Andy Burns

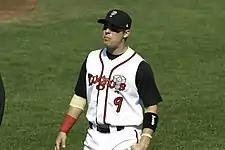
Burns with the Lansing Lugnuts in 2012

Burns signed with the Blue Jays and made his professional debut with the Gulf Coast League Blue Jays, before being promoted to the Vancouver Canadians of the Low–A Northwest League. In 2011, he played in 28 games and batted .250 with 3 home runs and 14 RBI. Burns played for the Lansing Lugnuts of the Single–A Midwest League in 2012, appearing in 78 games and hitting .248 with 9 home runs and 37 RBI. Burns began the 2013 minor league season with the Dunedin Blue Jays of the High–A Florida State League, and was promoted at midseason to the New Hampshire Fisher Cats of the Double–A Eastern League. He played in 128 games split between the two teams, and hit .288 with a career-high 15 home runs, 85 RBI, and 33 stolen bases. After the 2013 season, the Blue Jays assigned Burns to the Salt River Rafters of the Arizona Fall League, where he was named player of the week in the fourth week of the six-week schedule. He batted .312 with 13 RBI in 21 games for the Rafters.